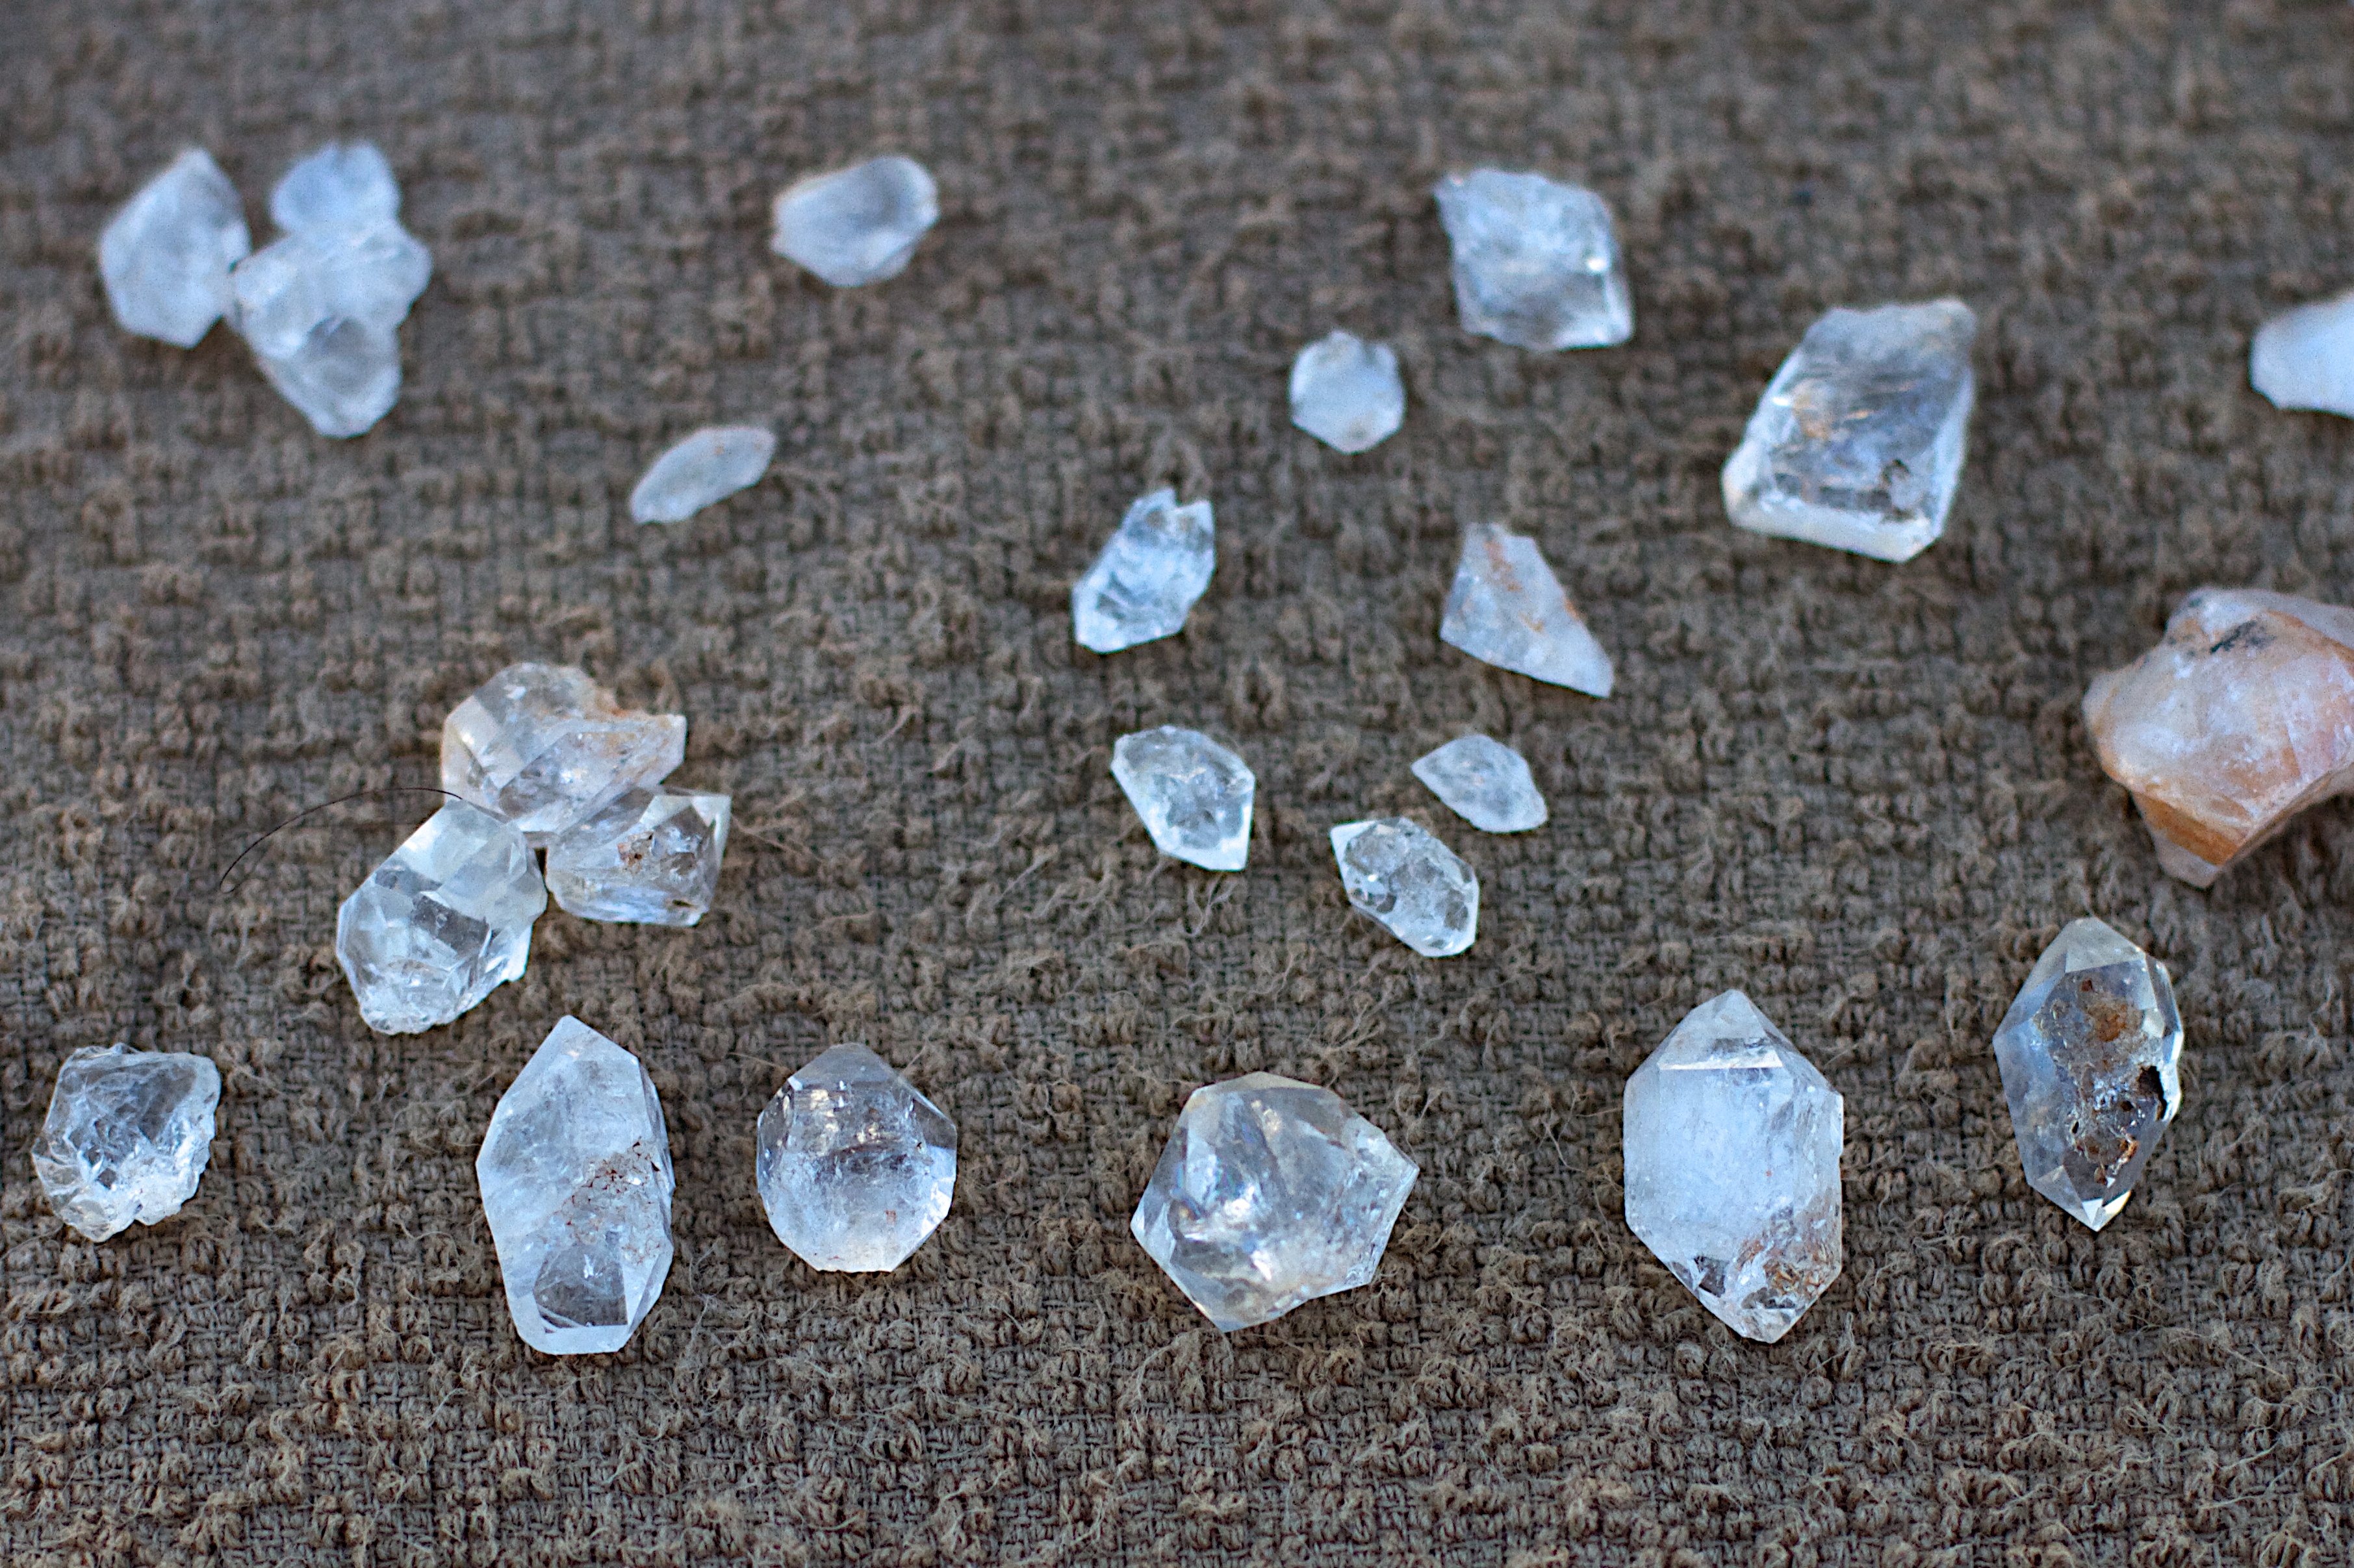
petal, material, jewellery, fashion accessory